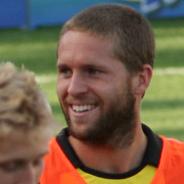
Age: 23